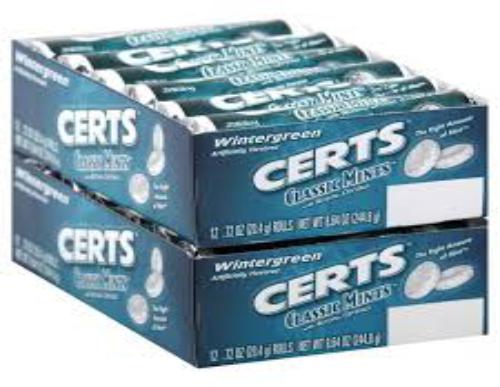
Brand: Certs
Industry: Food